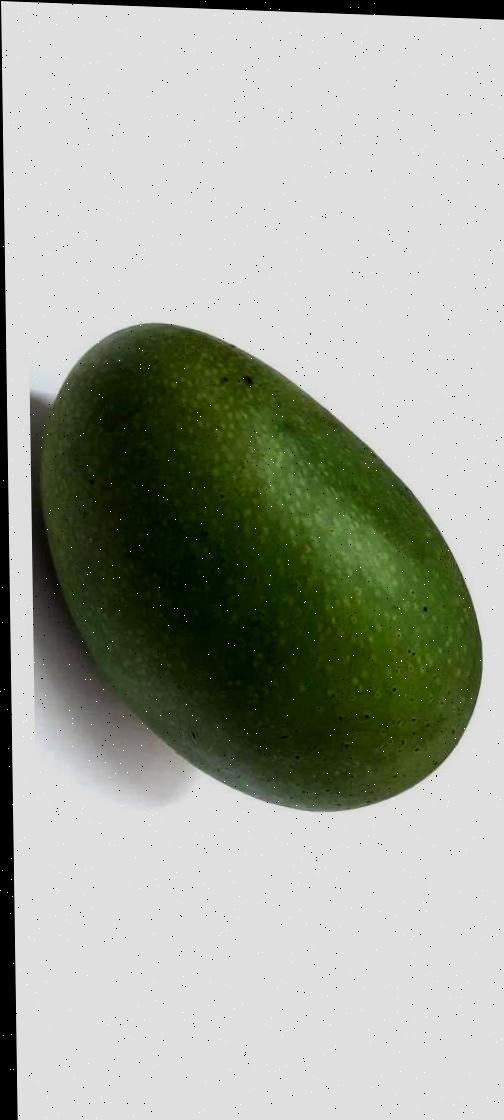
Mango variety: Ashshina Zhinuk